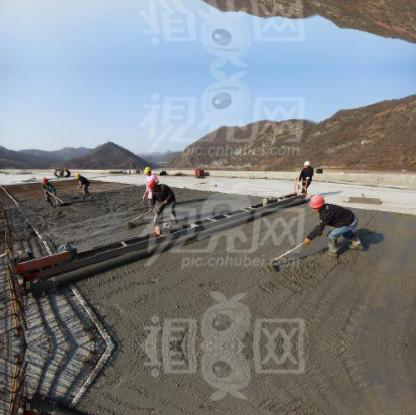
Objects in the image:
label: helmet
label: helmet
label: helmet
label: helmet
label: helmet